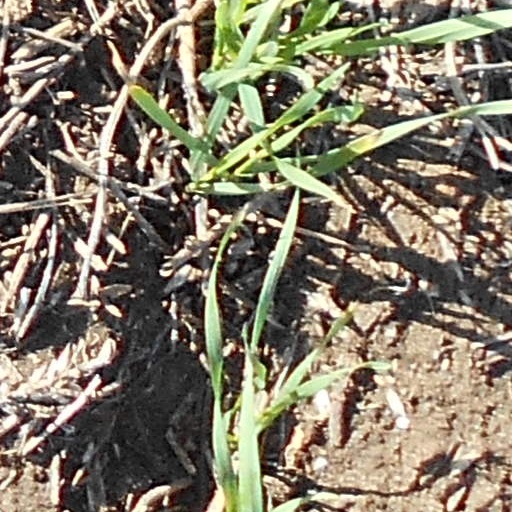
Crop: wheat